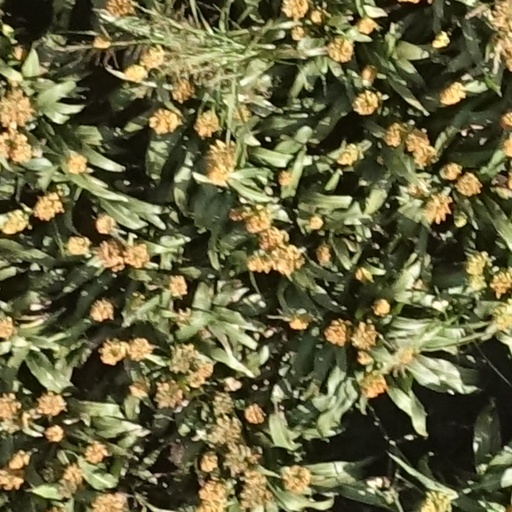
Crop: sorghum